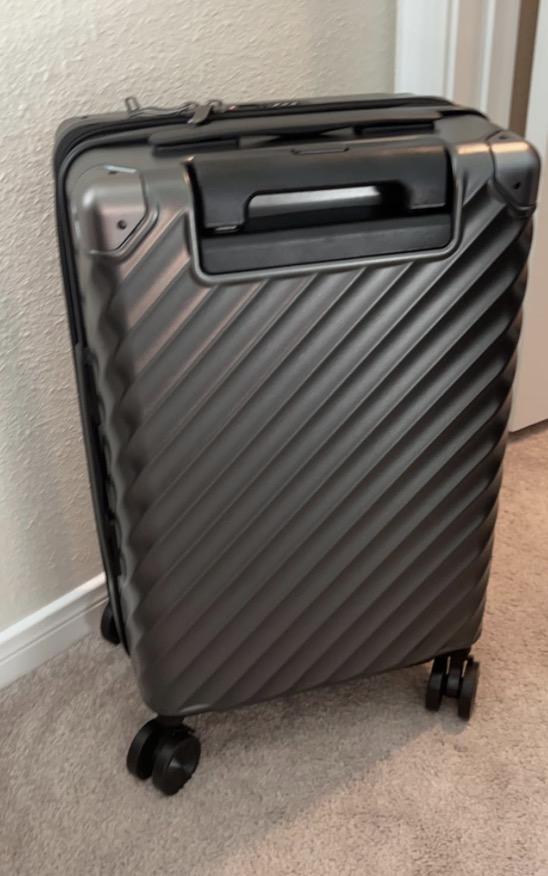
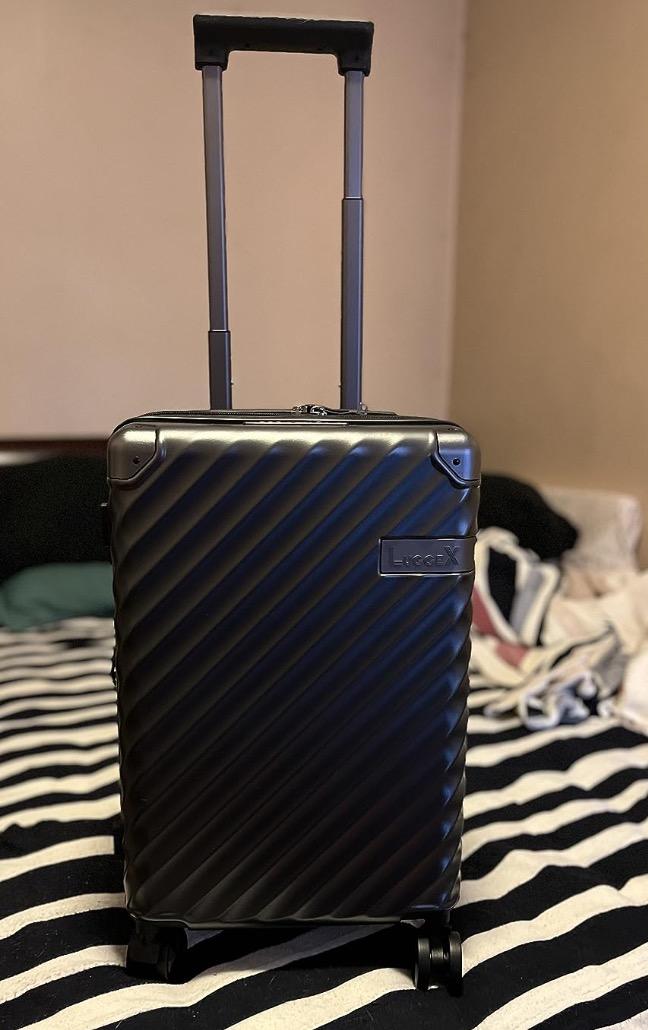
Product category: misc
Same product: yes